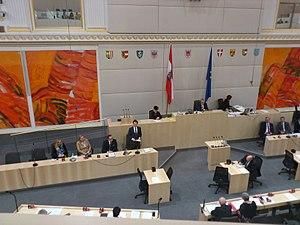
Le Conseil fédéral constitue la chambre haute du Parlement autrichien représentant les landtag des neuf Länder autrichiens au niveau fédéral. Le Parlement comprend également la chambre basse, le Conseil national. Selon la Constitution fédérale de l'Autriche, les deux chambres autonomes constituent, ensemble, le pouvoir législatif national. Dans certains cas particuliers, ils se réunirent en session commune formant un troisième corps parlementaire, l’Assemblée fédérale.
Sebastian Kurz [zeˈbastˌi̯a:n ˈkʊrt͡s] est un homme d'État autrichien, né le 27 août 1986 à Vienne. Il est président fédéral du Parti populaire autrichien depuis 2017 et chancelier fédéral de 2017 à 2019 et depuis 2020.